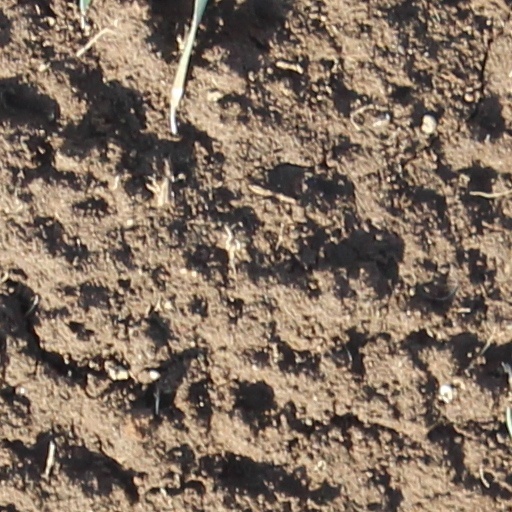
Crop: wheat